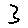
Label: 3